Nazanin Daneshvar

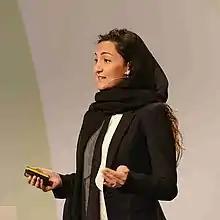

Nazanin Daneshvar (born in 1983, Tehran) is an Iranian Internet entrepreneur who founded the discount website Takhfifan. In 2019, she became one of UNCTAD's "eTrade for Women Advocates" from the developing world.